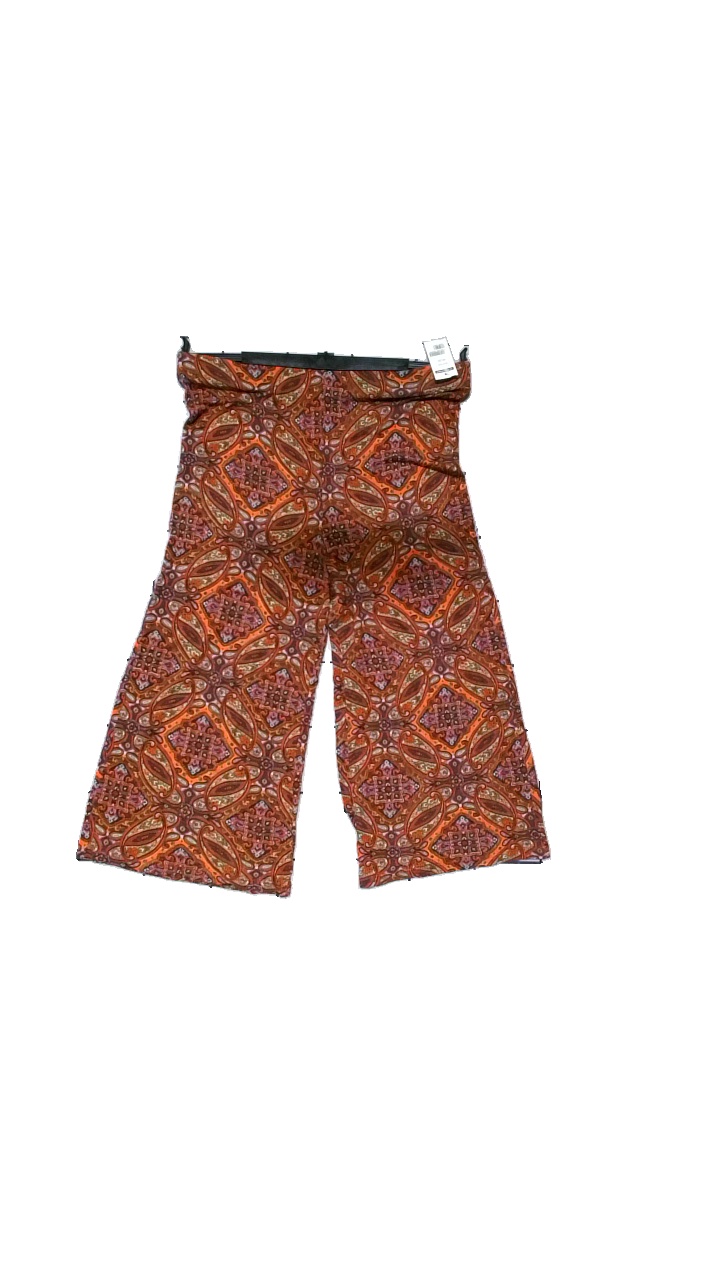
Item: Trousers (Ladies)
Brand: Kappahl
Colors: Multicolor, Red, Purple, Orange
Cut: Loose
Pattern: Geometric print
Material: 100% viscose
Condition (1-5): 4
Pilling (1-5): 4
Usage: Reuse
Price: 50-100